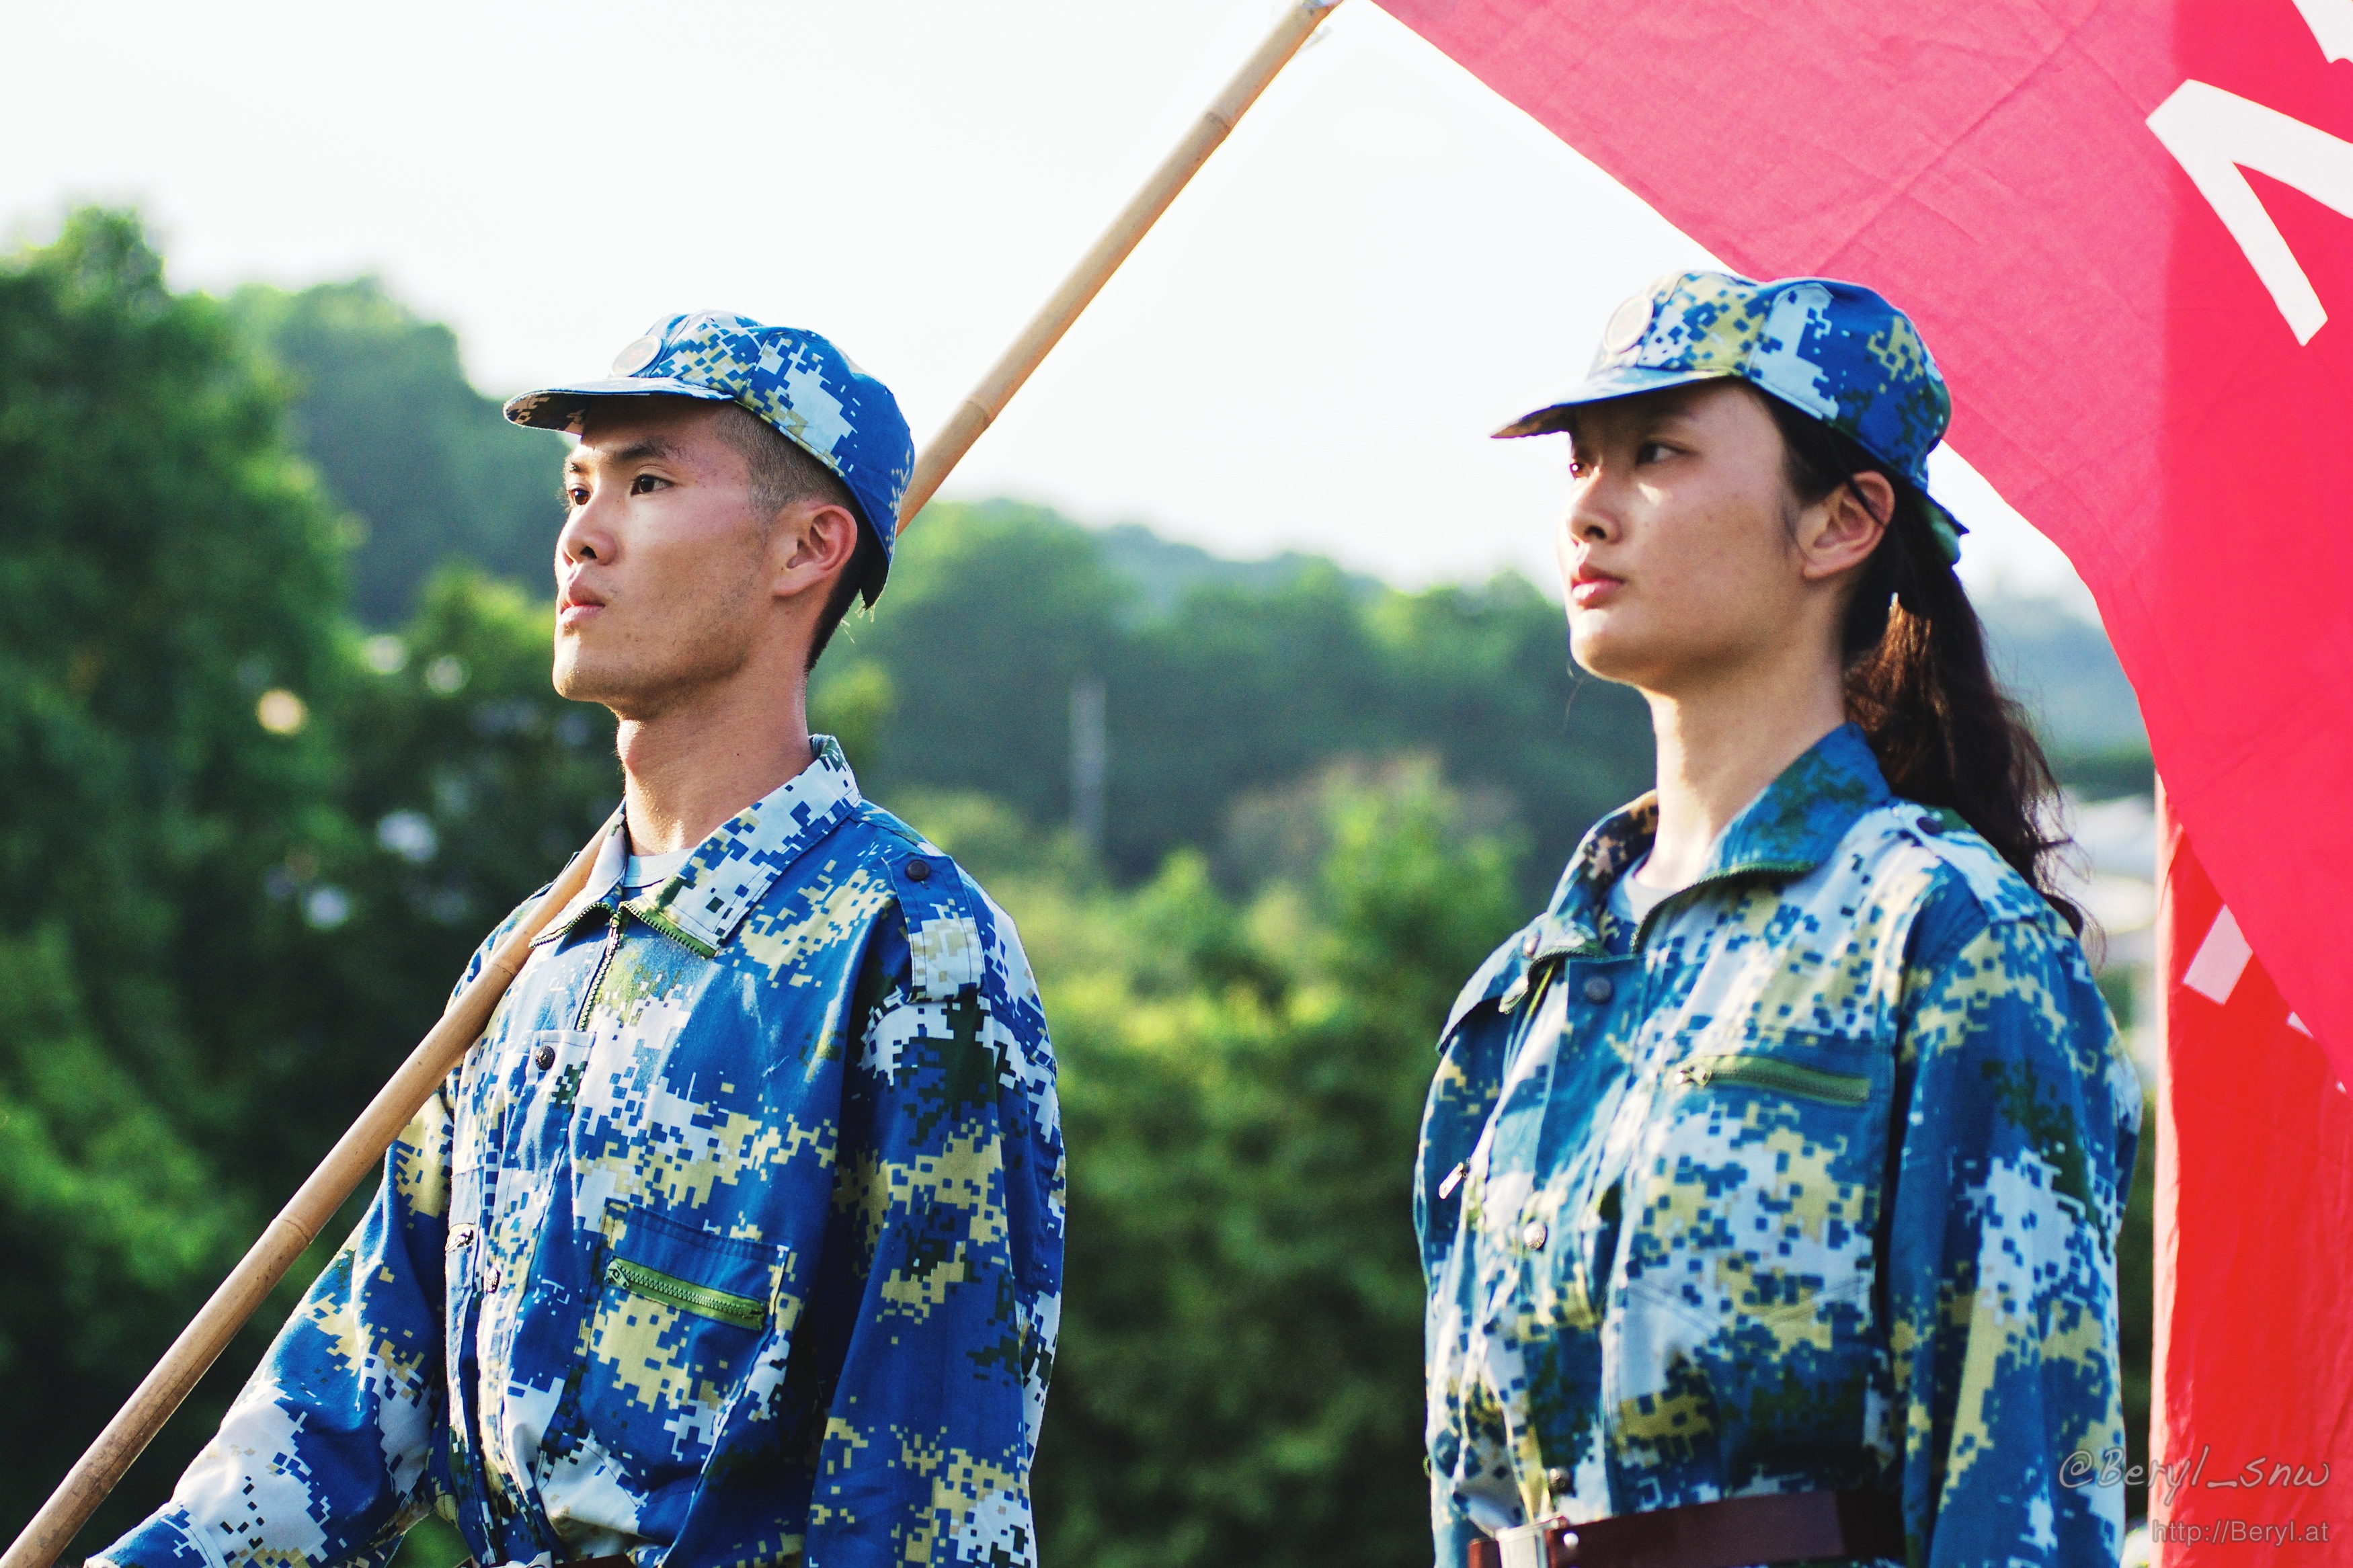
person, people, girl, sun, boy, chinese, flag, training, student, nikon, clothing, university, d7100, costume, china, tele